Coastal hazards

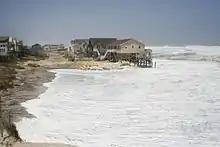
North Carolina Homes being taken by the Atlantic Ocean 08-23-2011

Pollution, trawling, and human development are major human disasters that affect coastal regions. There are two main categories related to pollution, point source pollution, and nonpoint source pollution. Point source pollution is when there is an exact location such as a pipeline or a body of water that leads into the rivers and oceans. Known dumping into the ocean is also another point source of pollution. Nonpoint source pollution pertains more to fertilizer runoff, and industrial waste. Examples of pollution that affect the coastal regions include fertilizer runoff, oil spills, and dumping of hazardous materials into the oceans. Other human actions that damage coastlines are waste discharge, fishing, dredging, mining, and drilling. Oil spills are one of the most hazardous dangers to coastal communities. They are hard to contain, difficult to clean up and create widespread devastation to wildlife, water, and especially the coastline near spills. A recent spill that drew attention to the issue of oil spilling was the "Deepwater Horizon" oil spill in the Gulf of Mexico off the Louisiana coast.